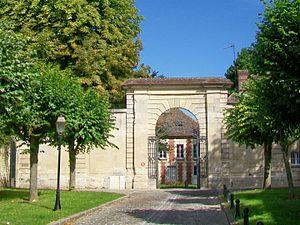
Le portail de l'ancienne abbaye Saint-Arnould, place Saint-Arnould, à l'extrémité nord-ouest de la vieille ville.
L'ancien prieuré Saint-Arnoul est situé dans la commune de Crépy-en-Valois, dans l'Oise. Il est issu de la réforme d'une abbaye bénédictine fondée par le comte Gautier II le Blanc en 1008, qui se substitua elle-même à un chapitre de chanoines installé vers 935 / 943 par le comte Raoul II de Valois. En 1076, le comte Simon de Valois effectue un pèlerinage à Rome, et le pape Grégoire VII lui présente Hugues de Cluny. Raoul et Hugues se lient d'amitié pendant leur voyage de retour vers la France, et Hugues décide de donner l'abbaye à l'ordre de Cluny. Hugues reste à Crépy le temps de mettre en place la réforme, et doit lutter contre la résistance des moines, mais le prieuré finit par connaître un développement très favorable grâce à de nombreuses donations jusqu'au début du XIIIᵉ siècle. Il bénéficie de l'exemption, relève directement de l'abbaye-mère de Cluny, et occupe l'un des premiers rangs dans la hiérarchie de l'ordre. Le nombre de vingt-huit moines prévu par la charte de fondation est même dépassé au premier tiers du XIVᵉ siècle. La prospérité du monastère est mise à mal par la guerre de Cent Ans, et le chœur de l'église est incendié par les Anglais vers 1431.